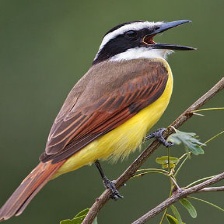
Species: GREAT KISKADEE
Scientific name: PITANGUS SULPHURATUS